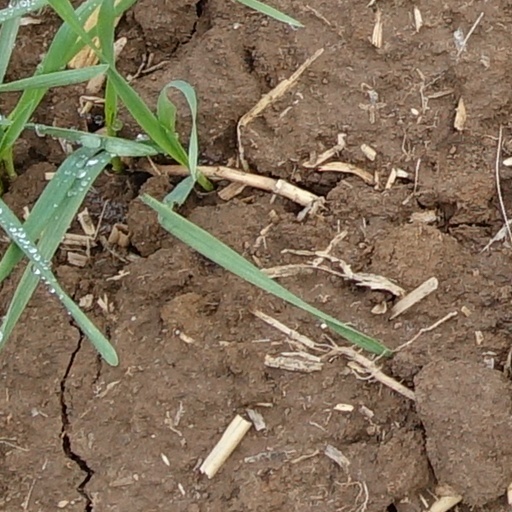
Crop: wheat